Waseqa Ayesha Khan

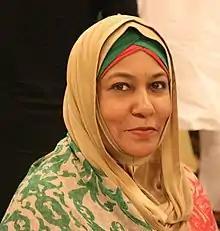
Khan in 2018

Waseqa Ayesha Khan (born 16 July 1969) is a Bangladesh Awami League politician and a former Minister of State for Finance. She is a former member of parliament of Reserved women's seats.